Aamir Khan

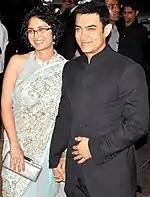
Khan with his then wife Kiran Rao at an event in 2012

In April 2006, Aamir Khan participated in the demonstrations put up by the Narmada Bachao Andolan committee after the Gujarat government's decision to raise the height of the Narmada dam. He was quoted to support adivasis (tribes), who might be displaced from their homes. Later he faced protests and a partial ban on his film "Fanaa", but the Prime Minister of India, Manmohan Singh, supported him by saying, "Everyone has the freedom of expression. If someone says something on a particular subject, that doesn't mean you should start protesting." Aamir also lent his support to the Janlokpal Bill Movement led by Anna Hazare in August 2011.